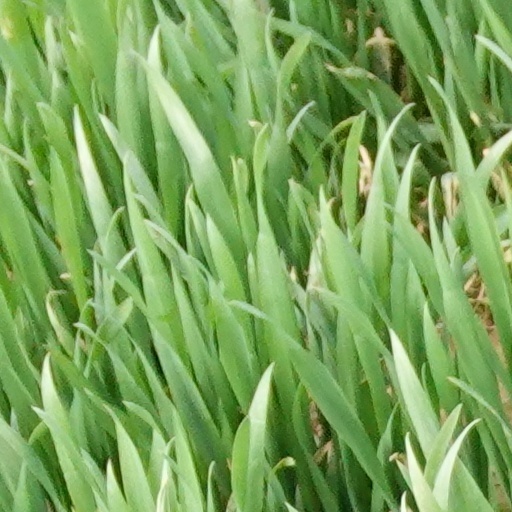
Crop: wheat